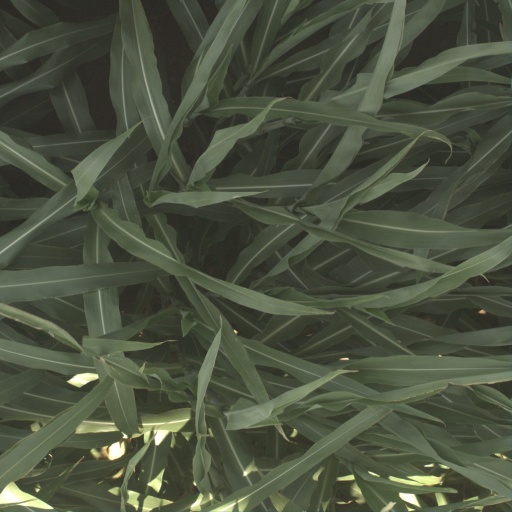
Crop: sorghum